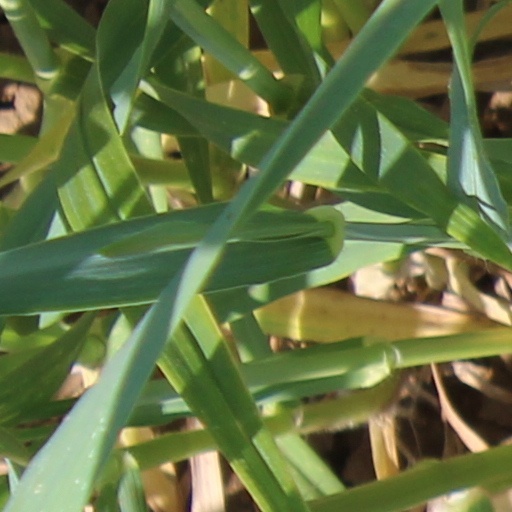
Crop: wheat